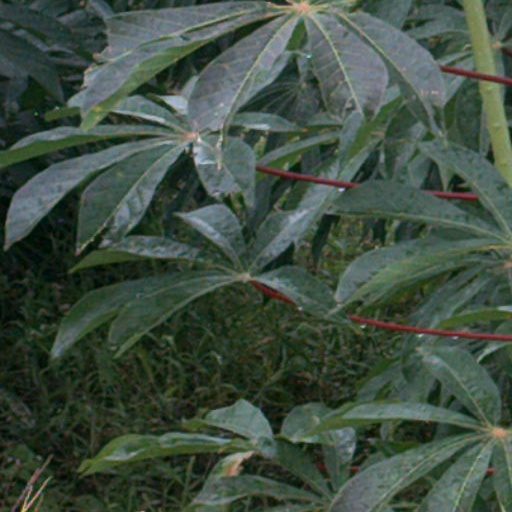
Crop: cassava